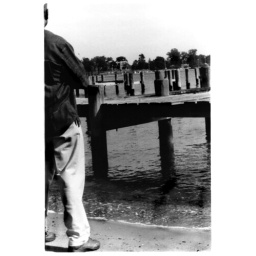
Burned in most of the sand and ground at his feet as well as the sky line with the trees and buildings.